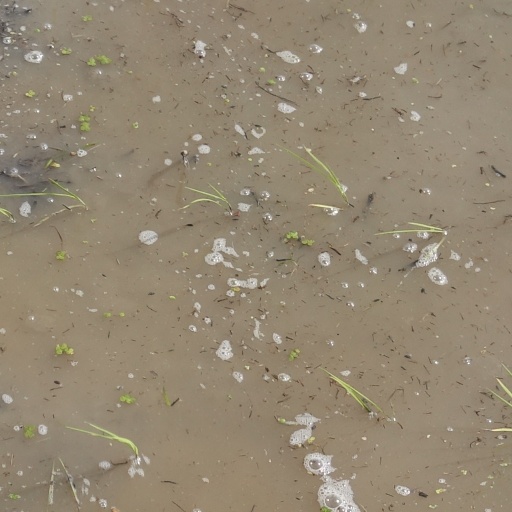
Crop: rice